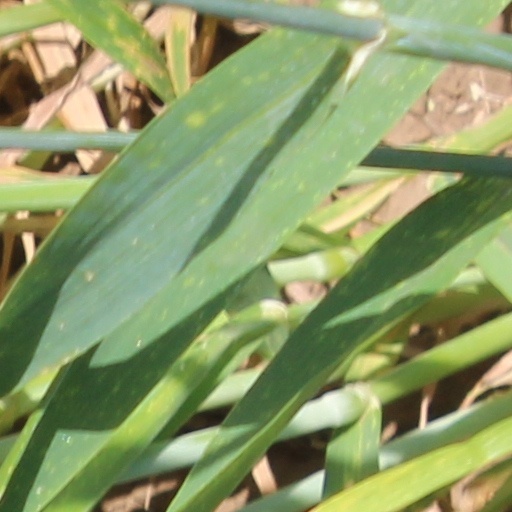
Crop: wheat